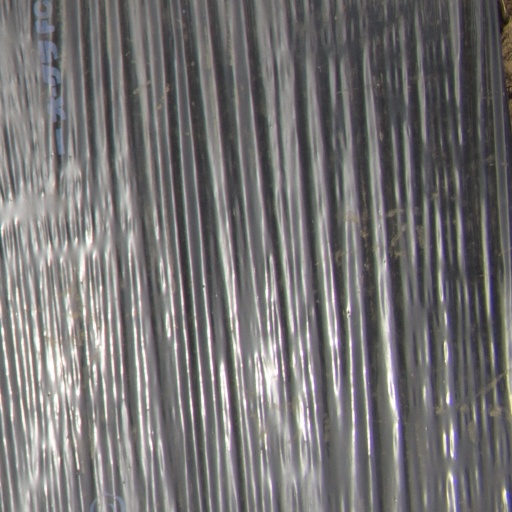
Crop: Jerusalem artichoke